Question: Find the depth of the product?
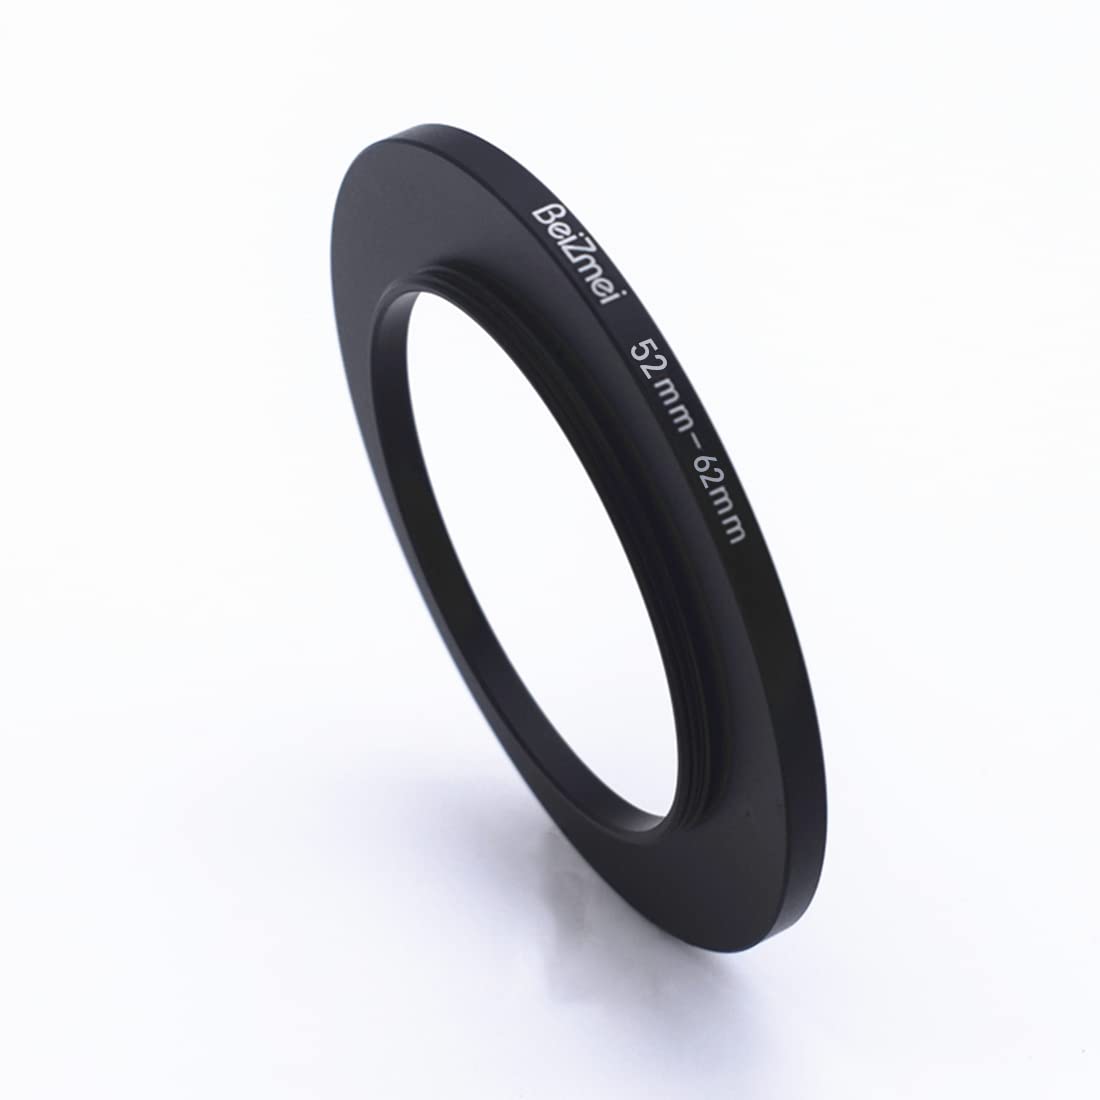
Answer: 52.0 millimetre